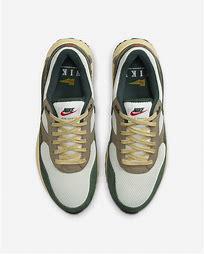
Brand: Nike
Model: Air Max Systm